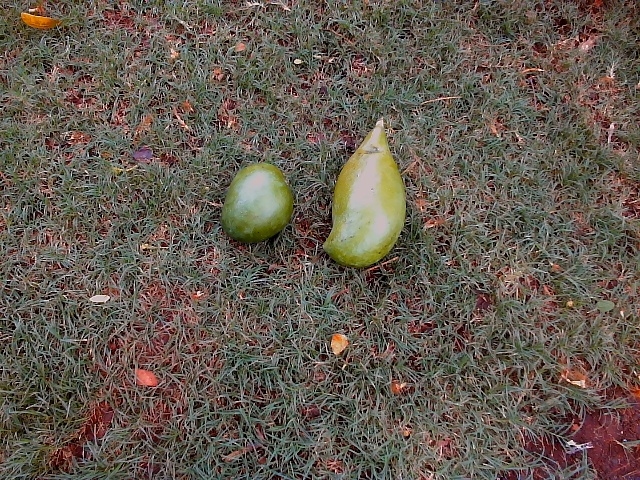
Label: Raw_Mango